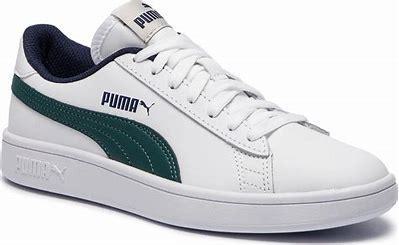
Brand: Puma
Model: Smash V2